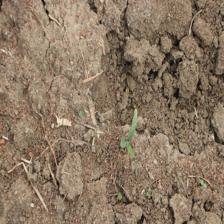
Label: Sorghum